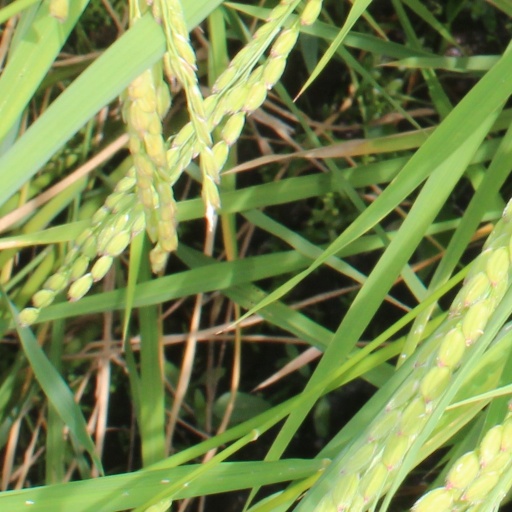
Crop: rice